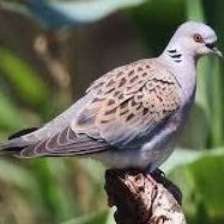
Species: EUROPEAN TURTLE DOVE
Scientific name: STREPTOPELIA TURTUR